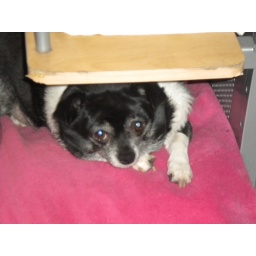
Zoe in her happy place - her pink pillow under my computer desk.